Lucinda Barbour Helm

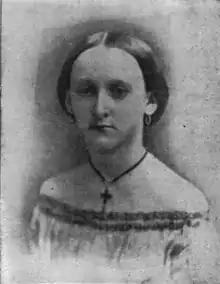
Lucinda Barbour Helm, age 13

Lucinda Barbour Helm was born in Helm Place, near Elizabethtown, Kentucky, December 23, 1839. She is the granddaughter of Benjamin Hardin, the satirist, humorist and jurist of Kentucky, and the daughter of John L. Helm, twice governor of Kentucky. Her paternal grandfather, Thomas Helm, went to Kentucky in American Revolutionary War times and settled near Elizabethtown. That place, known as Helm Place, is still in the possession of the family. Her mother, Lucinda B. Hardin, the oldest daughter of Benjamin Hardin, was a woman of culture. She early trained her children to a love for books. An important personage, who figured largely in the home of her childhood, was old Aunt Gilly. She was nurse to all the eleven children; but little Lucinda was preeminently her " chile," partly because her ill health so frequently made her require a nurse's care. When she was about 11 years old her father became governor of the state, succeeding J. J. Crittenden, who resigned to accept a place in President Taylor's cabinet. He removed his family at this time from their country home near Elizabethtown to the seat of government at Frankfort. Here she was brought into contact with new people, but she was glad when the family returned at the end of a year to their old home. Her father, after serving the first term as governor, applied himself to his profession of attorney for the three years following, and then became president of the Louisville and Nashville Railroad. Lucinda was proud of her father and wrote an article when she became older, calling it, "My Father". Helm's siblings included, Ben Hardin Helm, a lawyer, who married Mary Todd Lincoln's sister; Lizzie Barbour Helm, who married Horatio Washington Bruce; George Helm, lawyer; Emily Palmer Helm, and Mary Helm. Mary was, for several years the editor of "Our Homes". She was also the author of a book on African-Americans in the South, and the author of "The Society Novel: a protest and a warning".